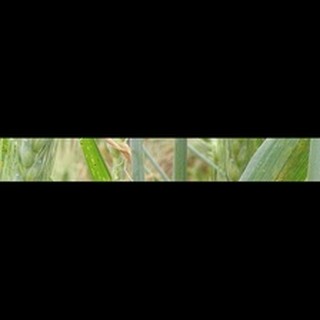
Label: wheat_brown_rust